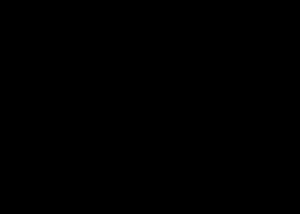
Conns syndrom
Kemisk struktur af hormonet aldosteron. Conns syndrom skyldes overproduktion af dette hormon.
Conns syndrom er en sjælden sygdom som skyldes overproduktion af hormonet aldosteron fra binyrerne. Årsagen er en aldosteron-udskillende godartet svulst af typen adenom i binyrerne. Lidelsen er opkaldt efter Jerome W. Conn, som først beskrev lidelsen på Universitetet i Michigan i 1955.